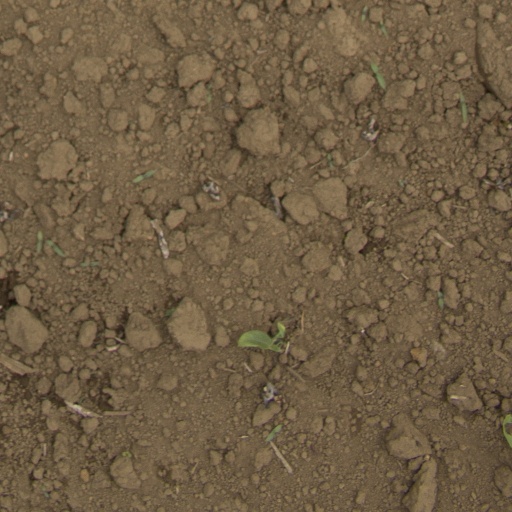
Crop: Jerusalem artichoke